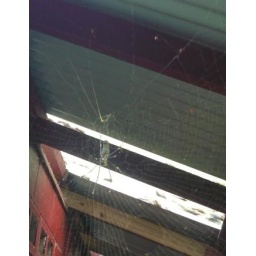
These guys were *everywhere* around the Daintree rain forest -- this one was outside the bathroom at the beach house hostel.